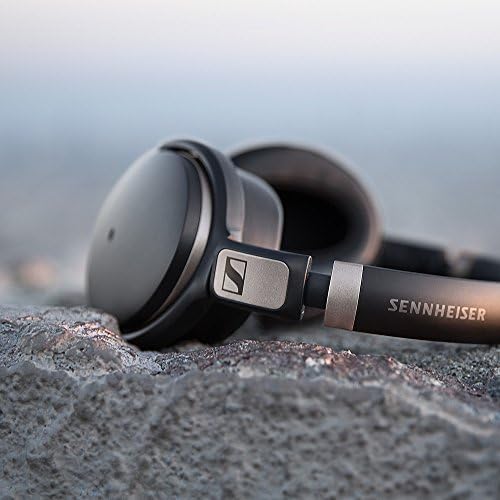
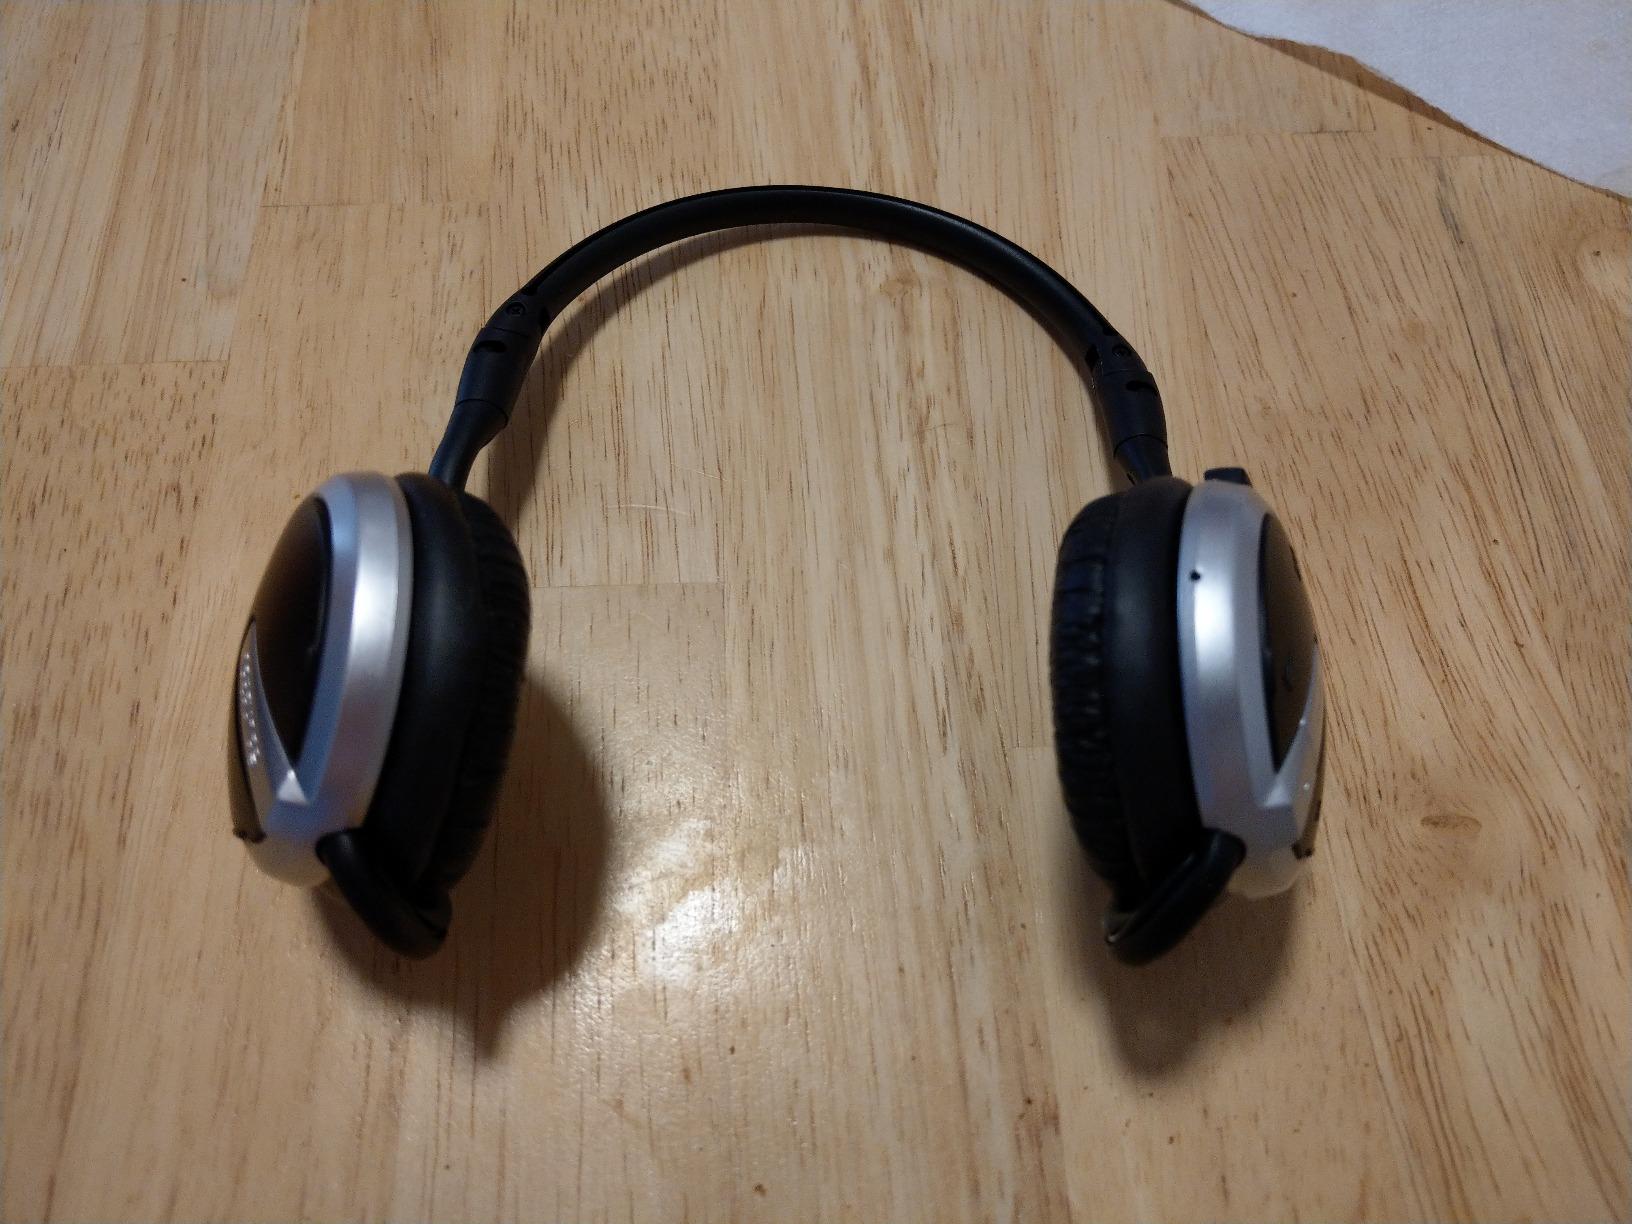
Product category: headphones
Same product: no